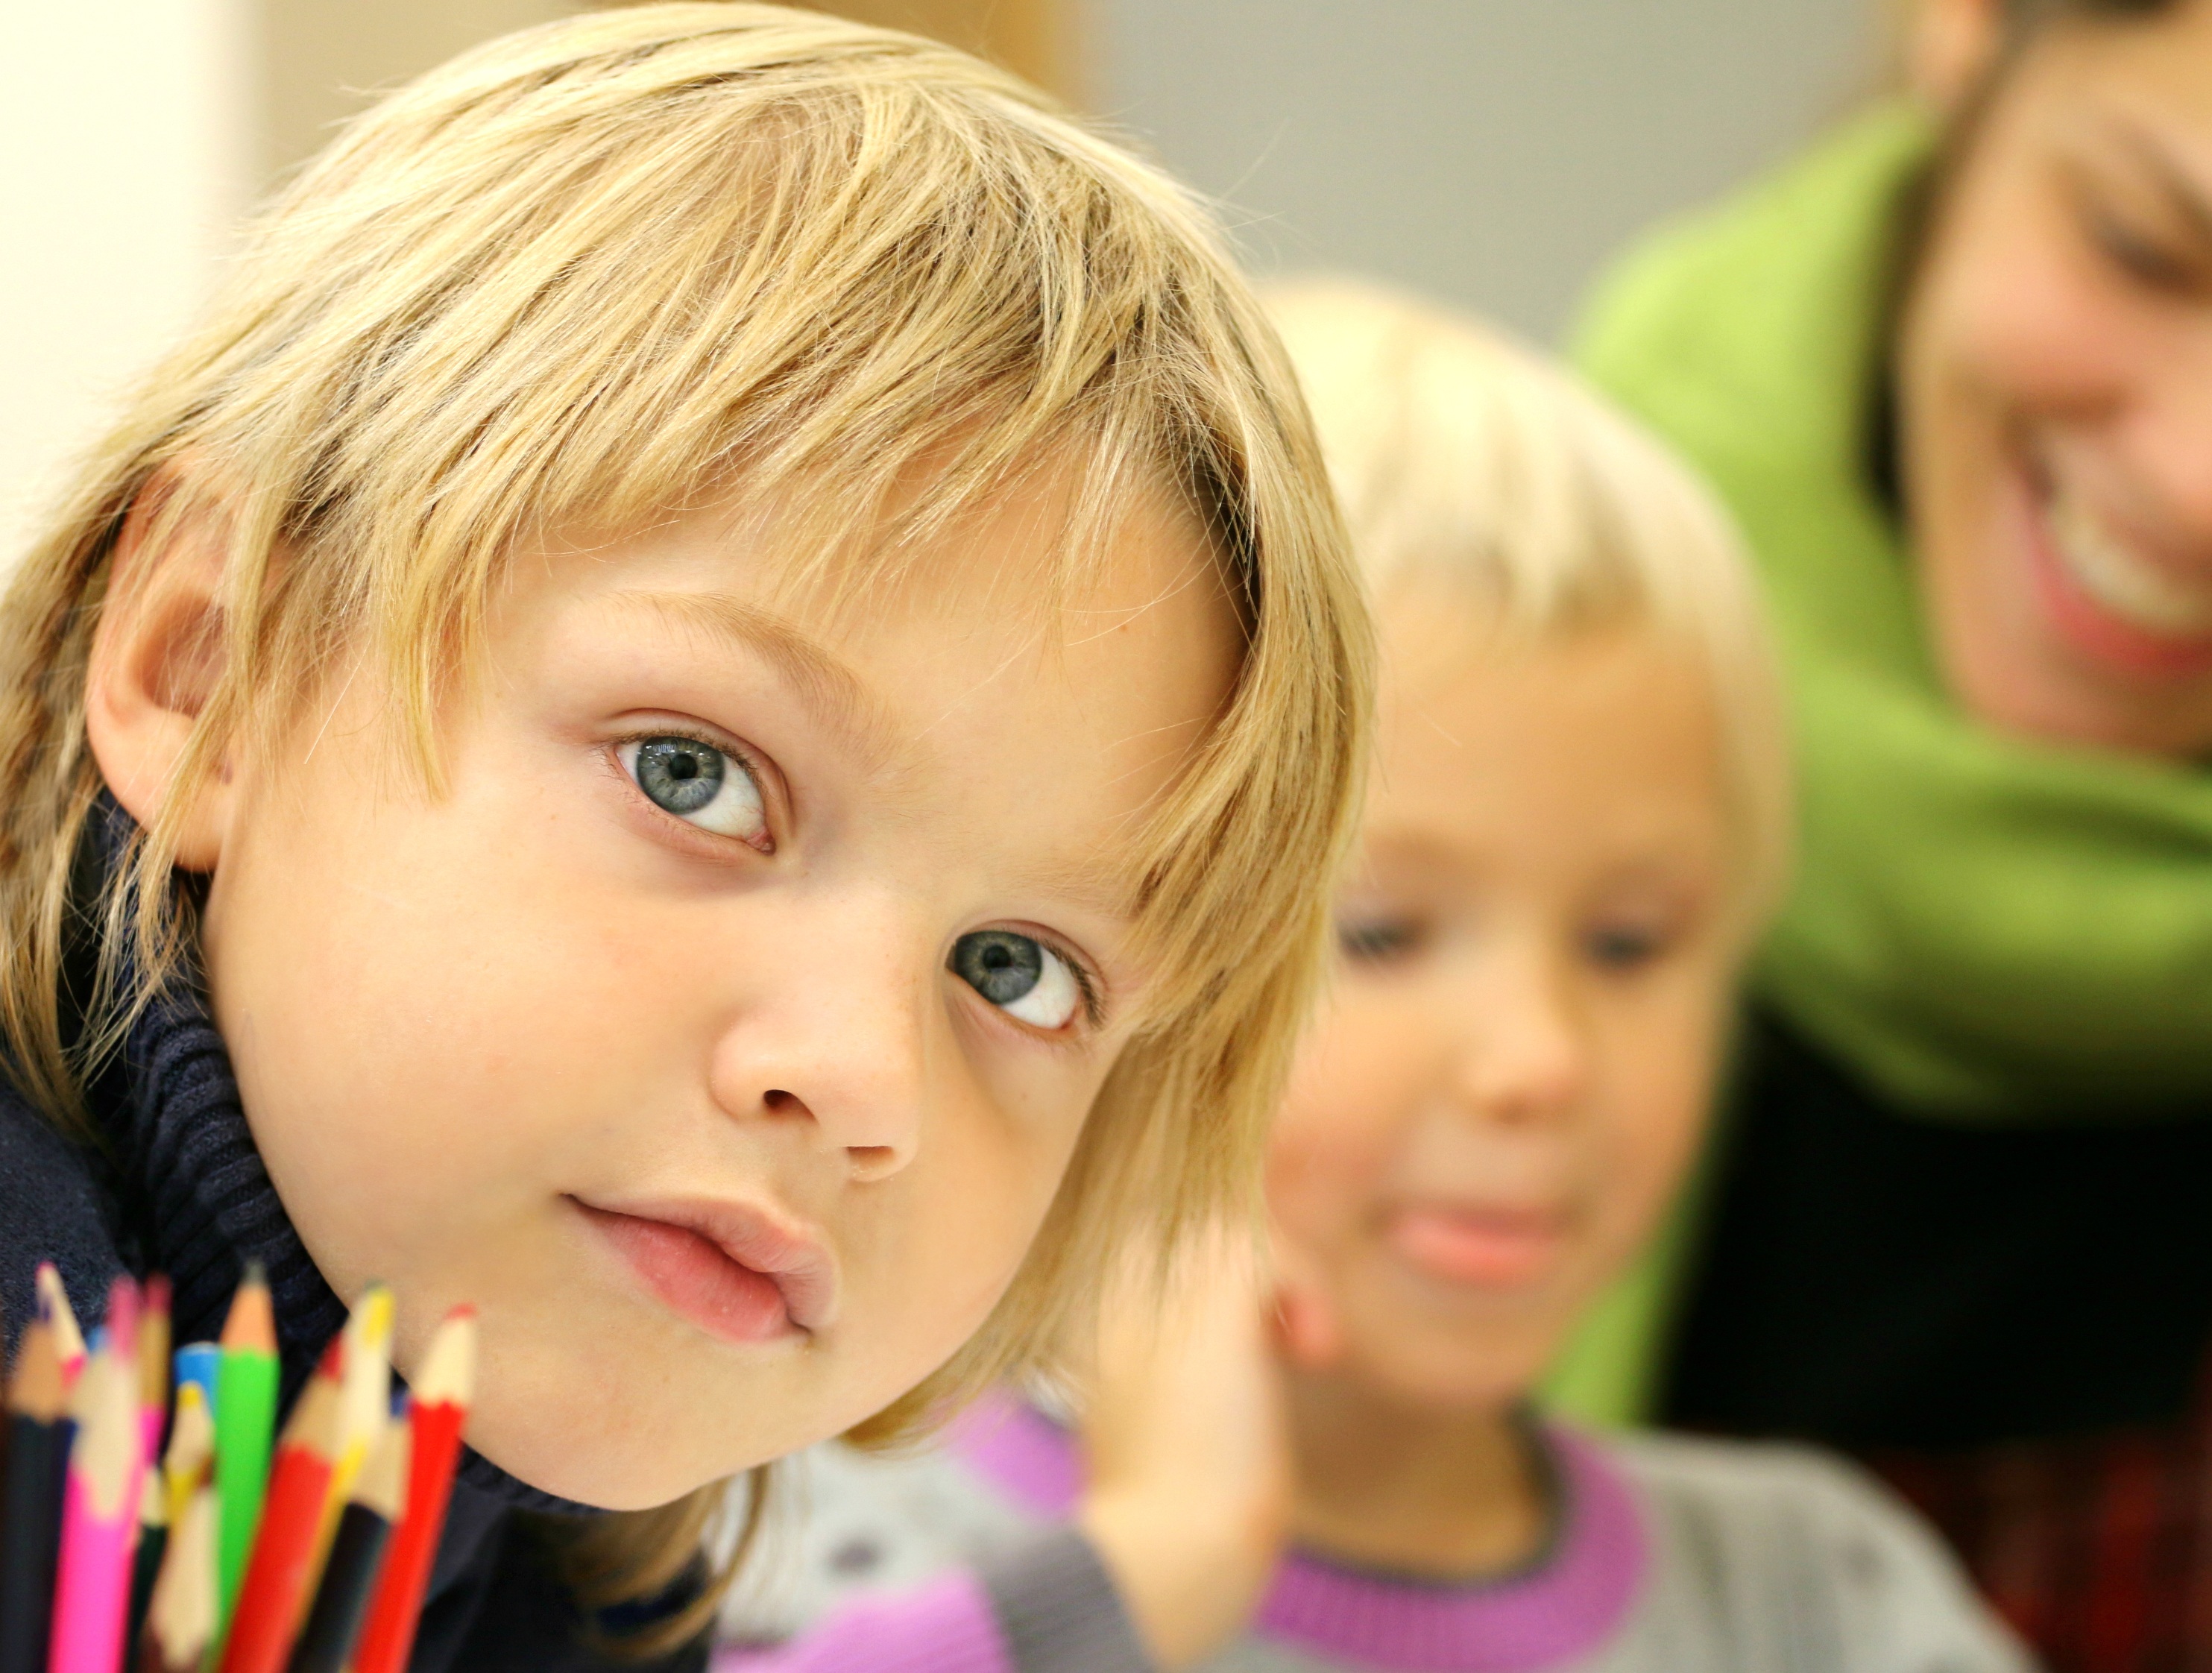
person, people, play, boy, view, child, toy, facial expression, hairstyle, smile, face, drawing, infant, toddler, eye, head, skin, schoolboy, school, organ, pencils, lesson, apprentice, portrait photography